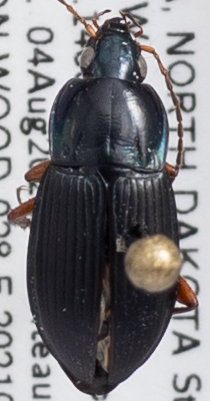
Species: Poecilus lucublandus
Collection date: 2021-08-04
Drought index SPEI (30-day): -2.09
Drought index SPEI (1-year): -2.09
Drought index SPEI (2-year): -0.82